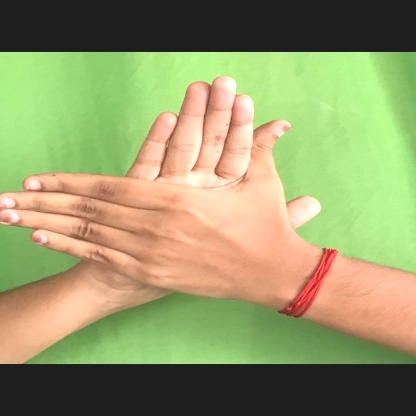
Mudra: Chakra